Vehicle insurance in France

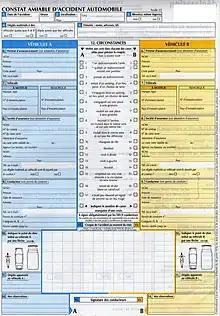
The front of a European accident report form.

The policyholder must make a declaration within two days of the discovery of a theft, and within five days of the occurrence of an accident. If this time limit is not respected, the insurer can claim for the forfeiture of the contract's guarantees, but this provision is only used against the insured in very rare situations. Claims can be made either by means of a joint accident report, or by handwritten letter.